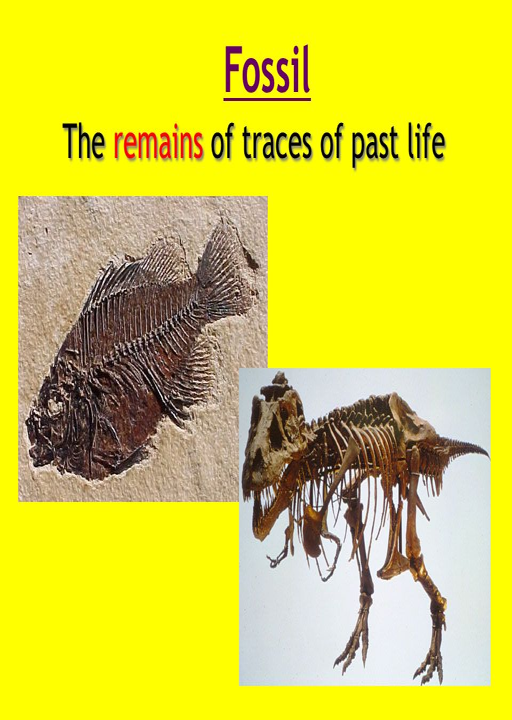
fossil the remains of traces of past life